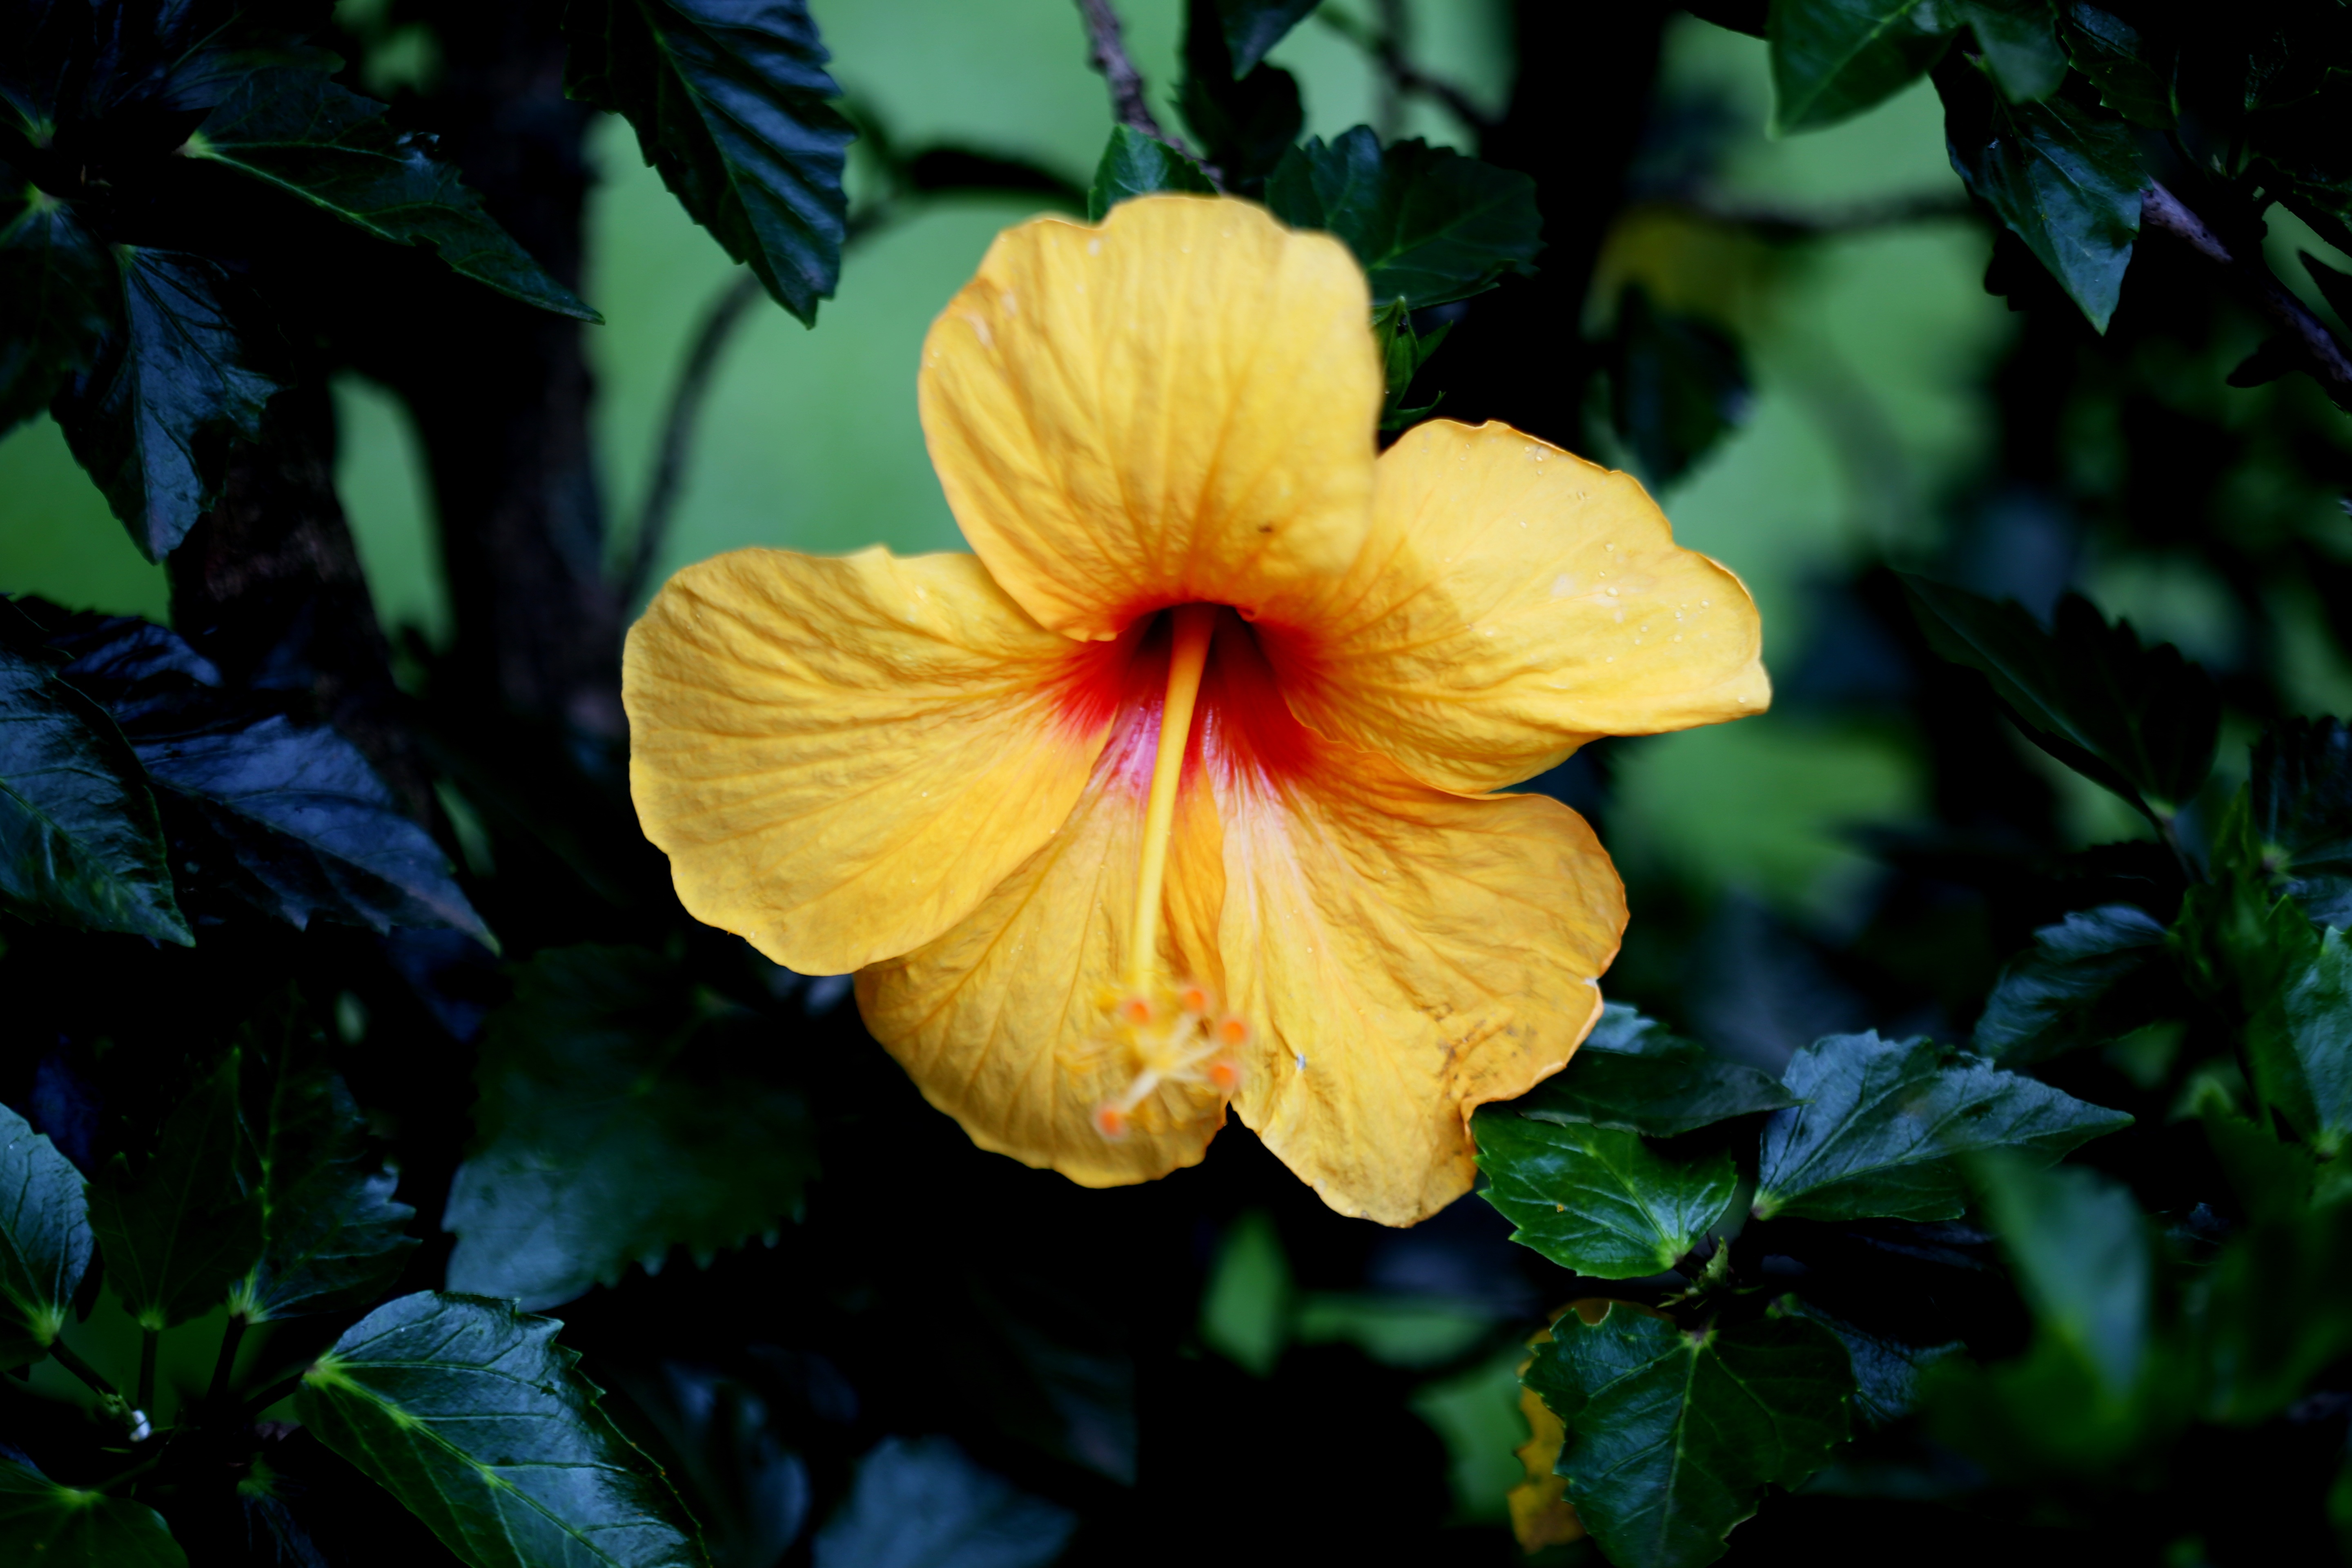
nature, blossom, plant, sunlight, leaf, flower, petal, green, natural, botany, yellow, flora, shrub, hibiscus, malvales, macro photography, flowering plant, hibiscus flower, flower in closeup, flower in the garden, chinese hibiscus, on the branch, land plant